Nicholas Sekers

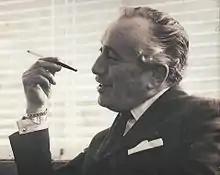
Sekers circa 1962

Sir Nicholas Thomas "Miki" Sekers (born Miklós Szekeres, 12 December 1910 – 23 June 1972) was a British-based industrialist who, with his cousin, founded Sekers Fabrics. He was also a patron of the arts.